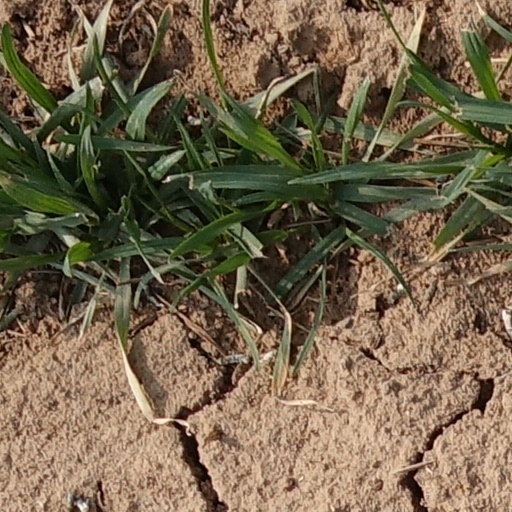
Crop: wheat